Pescadores campaign (1885)

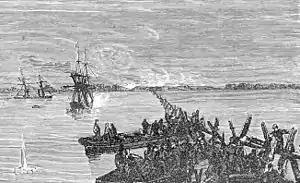
French sailors cut a gap in the Chinese barrage protecting the harbour of Makung, 30 March 1885

The French flotilla concentrated off Taiwanfu (modern Tainan) on 28 March, and approached the Pescadores from the west before dawn on 29 March. During the morning of 29 March the French warships bombarded and silenced the Hsiaochi battery and other Chinese shore batteries guarding the approaches to Makung.